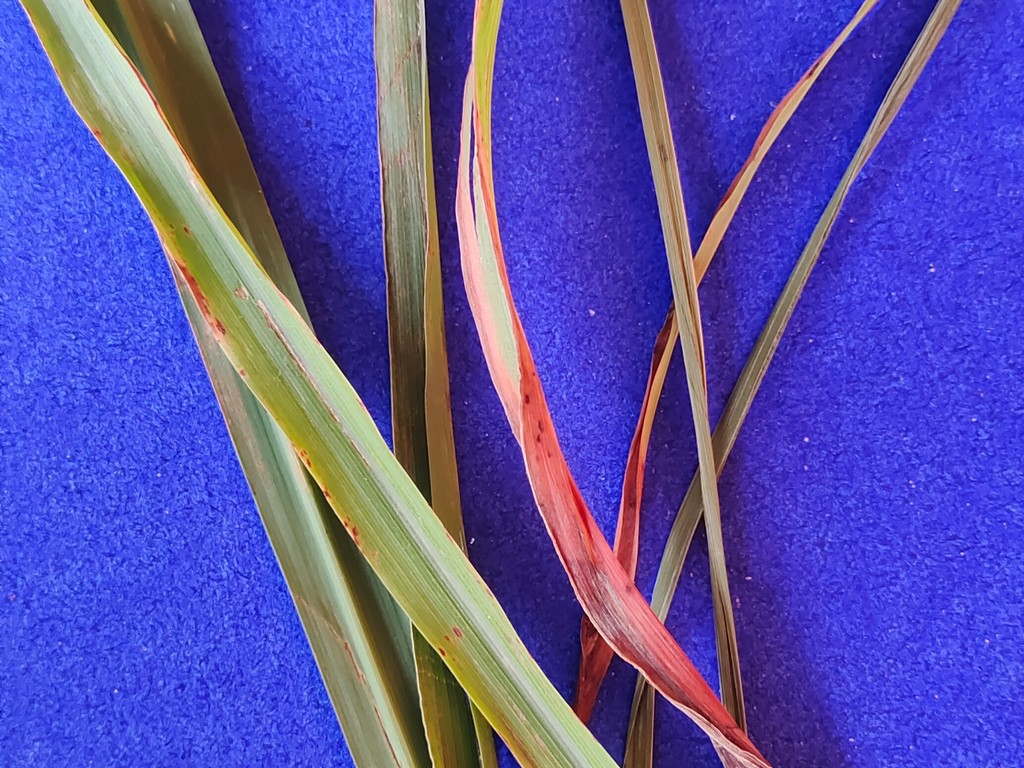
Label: Unhealthy